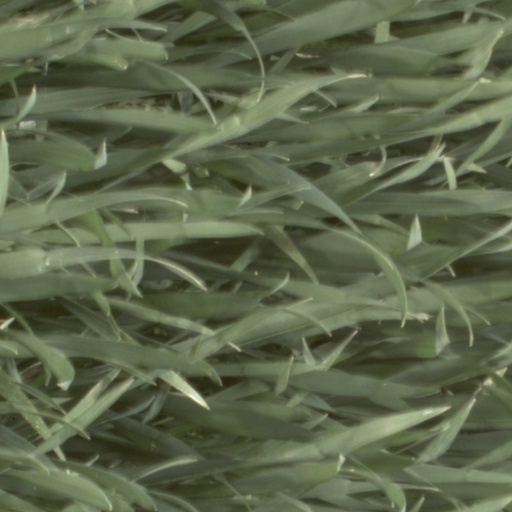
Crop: wheat